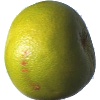
Label: Pomelo Sweetie 1